Fath-Ali Shah Qajar

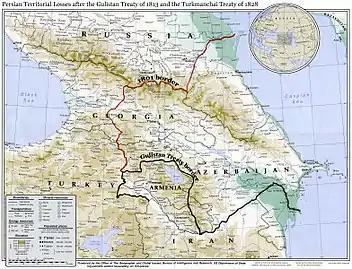
Map showing Iran's northwestern borders in the 19th century, comprising Eastern Georgia, Dagestan, Armenia, and Azerbaijan, before being forced to cede the territories to Imperial Russia per the two Russo-Persian Wars of the 19th century.

On account of consecutive defeats of Iran and after the fall of Lankaran on 1 January 1813, Fath Ali Shah, was forced to sign the disastrous Treaty of Gulistan. The text of treaty was prepared by a British diplomat; Sir Gore Ouseley; and was signed by Nikolai Fyodorovich Rtischev from the Russian side and Hajji Mirza Abol Hasan Khan from the Iranian side on 24 October 1813 in the village of Gulistan.